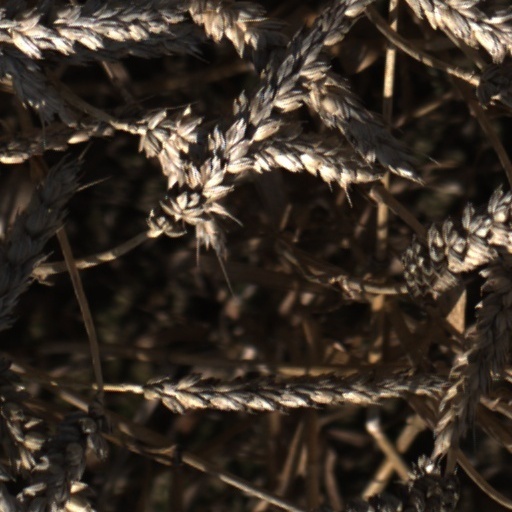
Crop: wheat